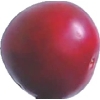
Label: cherry_wax_red